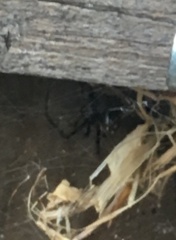
Species: Lactrodectus_hesperus